1975–76 Portland Trail Blazers season

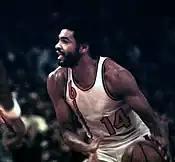
Lionel Hollins was the sixth pick overall in the 1975 NBA draft.

Note: This is not a complete list; only the first two rounds are covered, as well as any other picks by the franchise who played at least one NBA game.